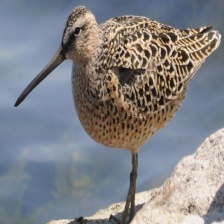
Species: SHORT BILLED DOWITCHER
Scientific name: LIMNODROMUS GRISEUS